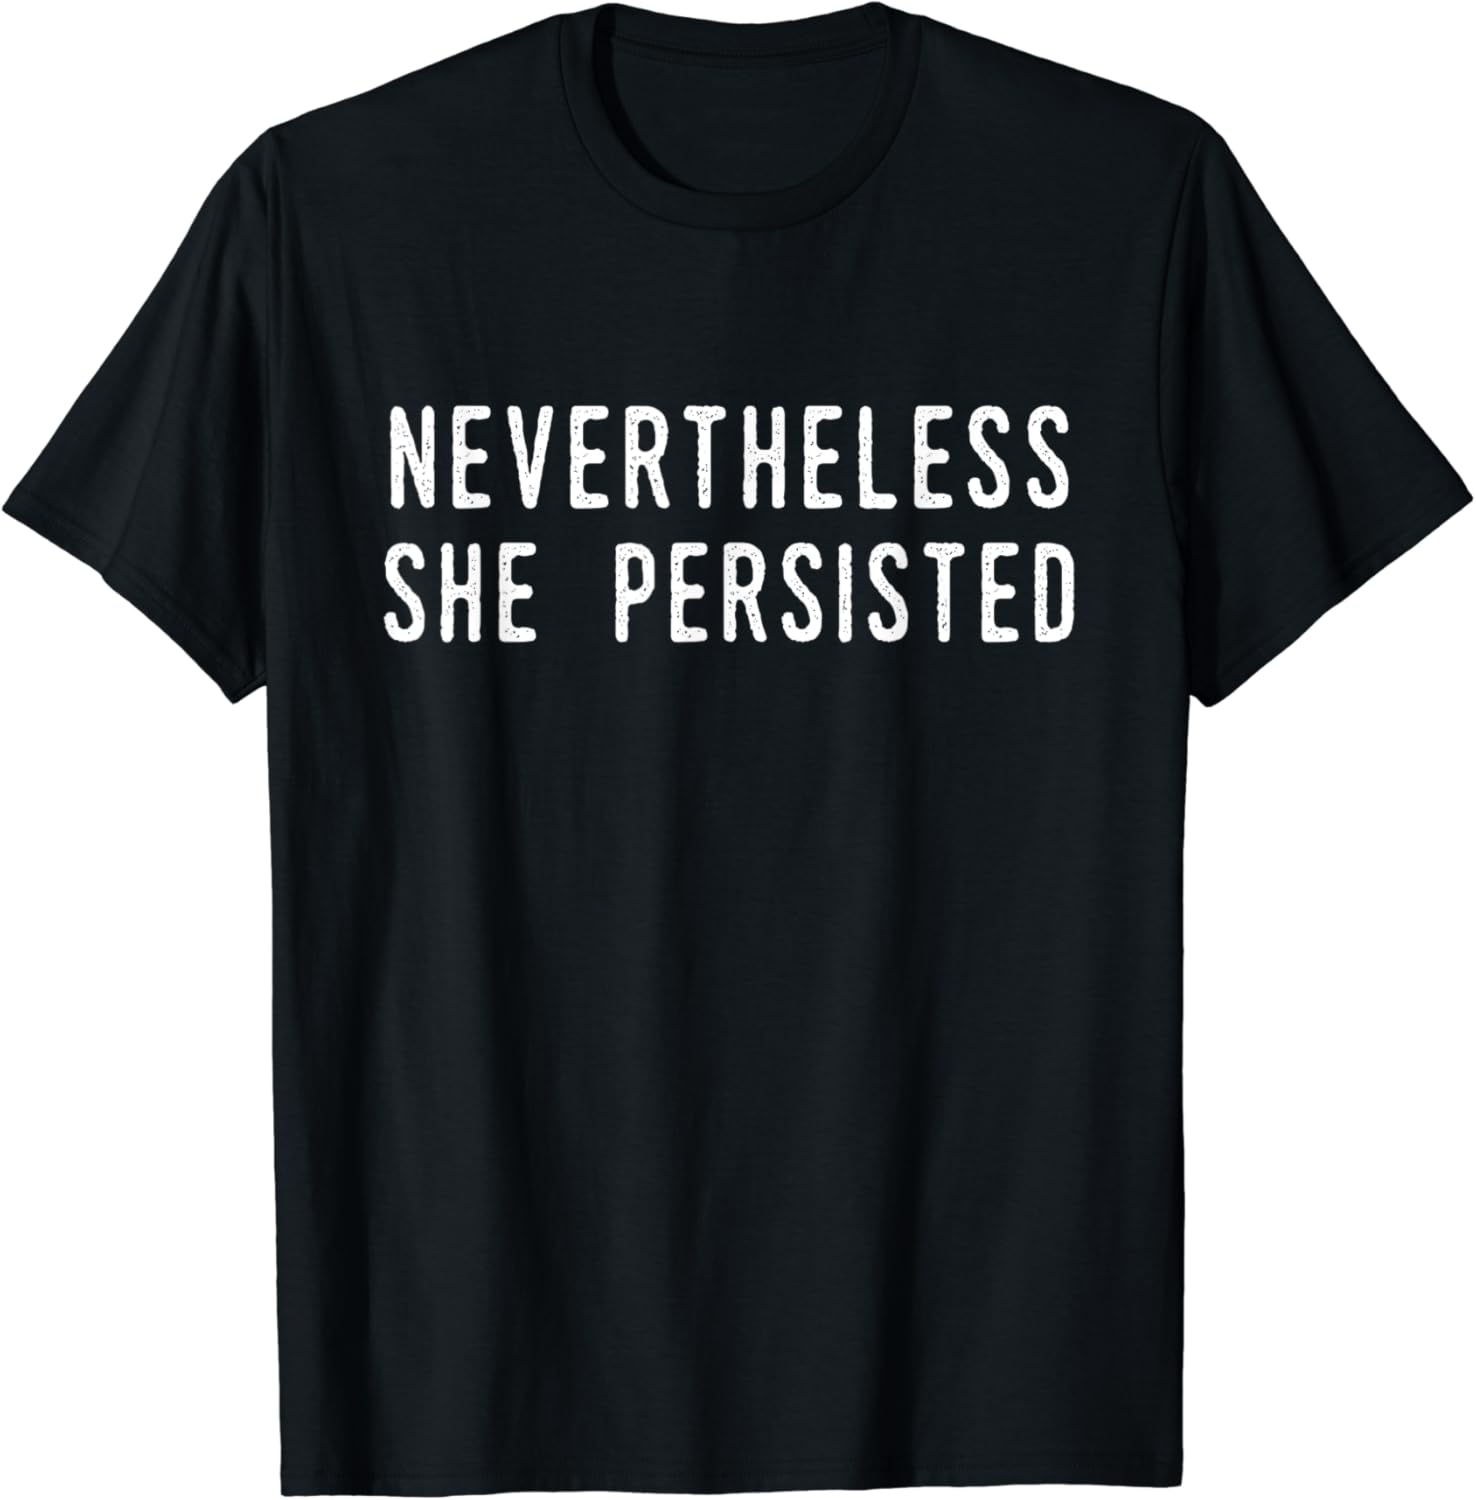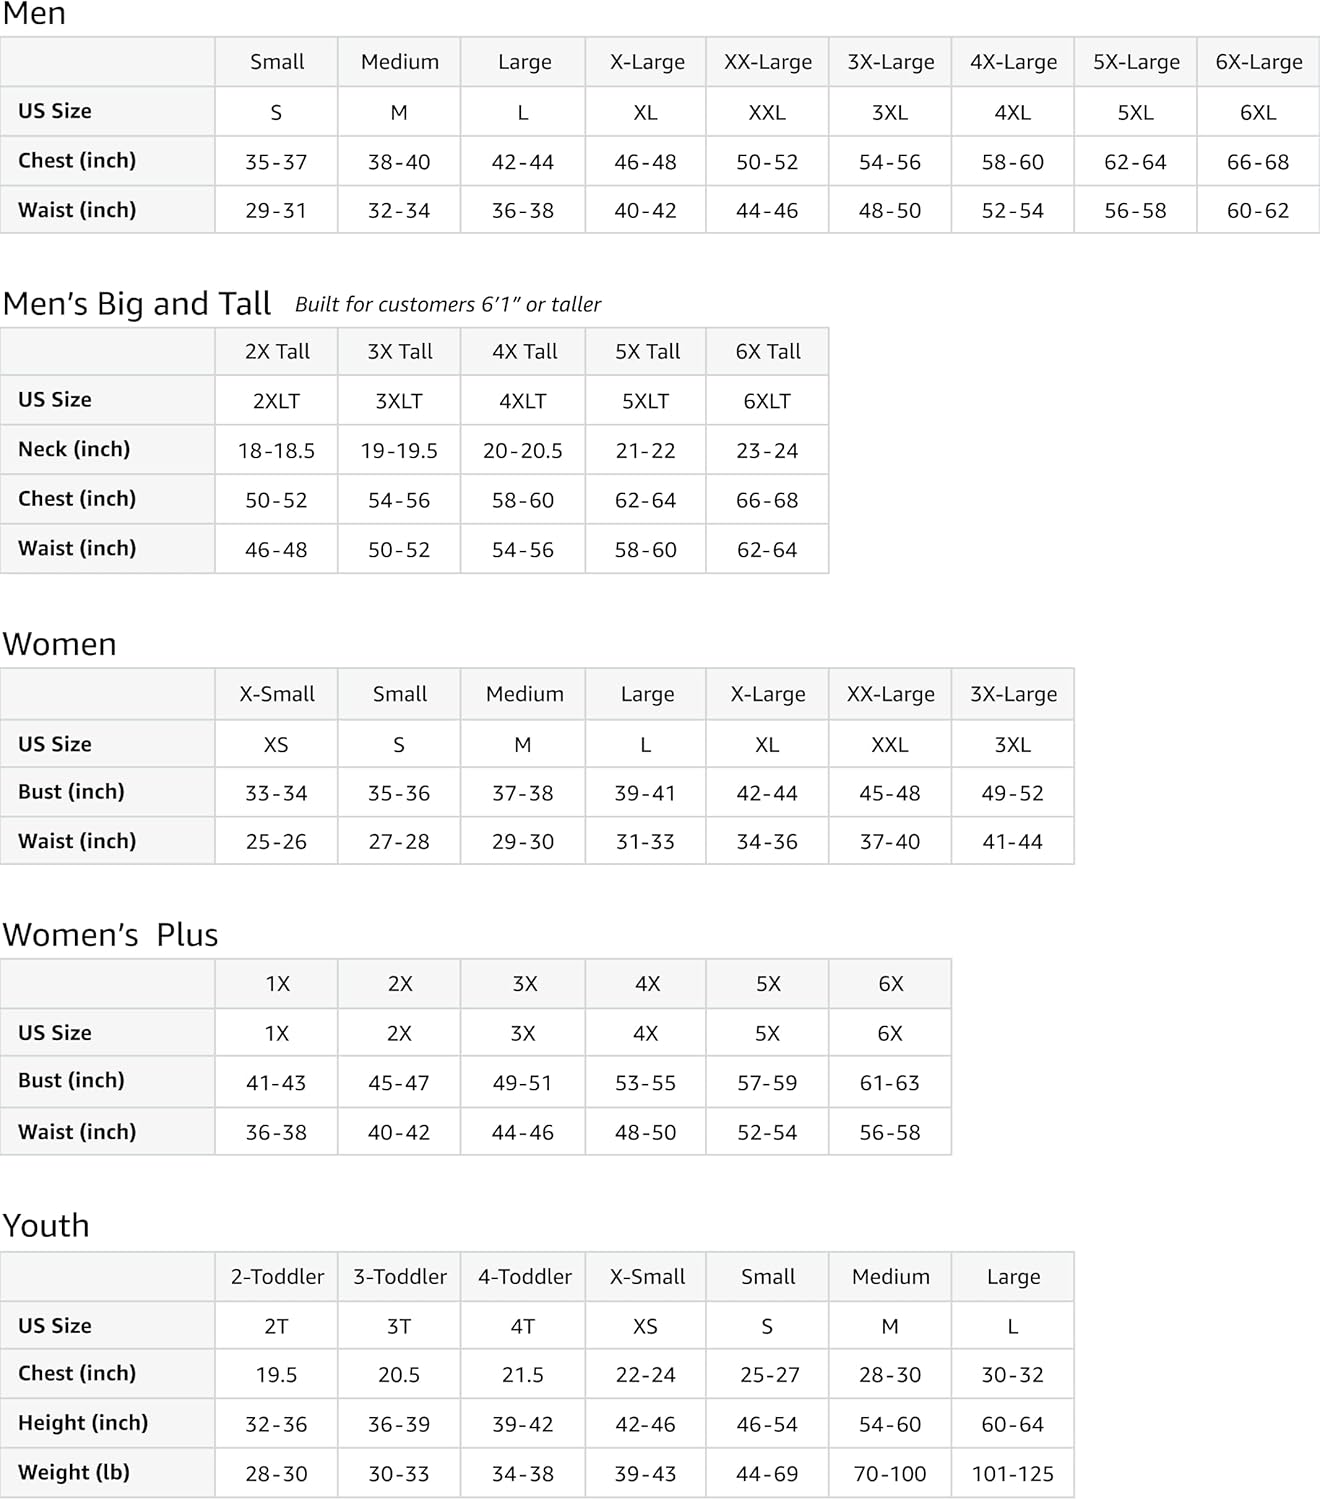
Feminist Nevertheless She Persisted T-Shirt
Category: AMAZON FASHION
She Was Warned, She Was Given An Explanation. Nevertheless, She Persisted. Women come together to protect our future.
Features: Solid colors: 100% Cotton; Heather Grey: 90% Cotton, 10% Polyester; All Other Heathers: 50% Cotton, 50% Polyester | Imported | Pull On closure | Machine Wash | Women come together and stand for the future that you believe in. | She Was Warned, She Was Given An Explanation. Nevertheless, She Persisted. | Lightweight, Classic fit, Double-needle sleeve and bottom hem